Dionigi Strocchi

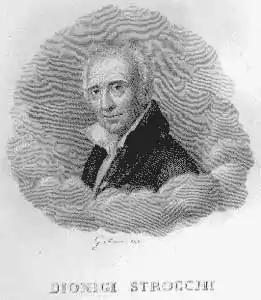
Strocchi on the frontispiece of the Faenza edition of his "Poesie greche e latine volgarizzate"

Dionigi Strocchi (6 January 176215 April 1850) was an Italian educator, writer, classical scholar and translator.